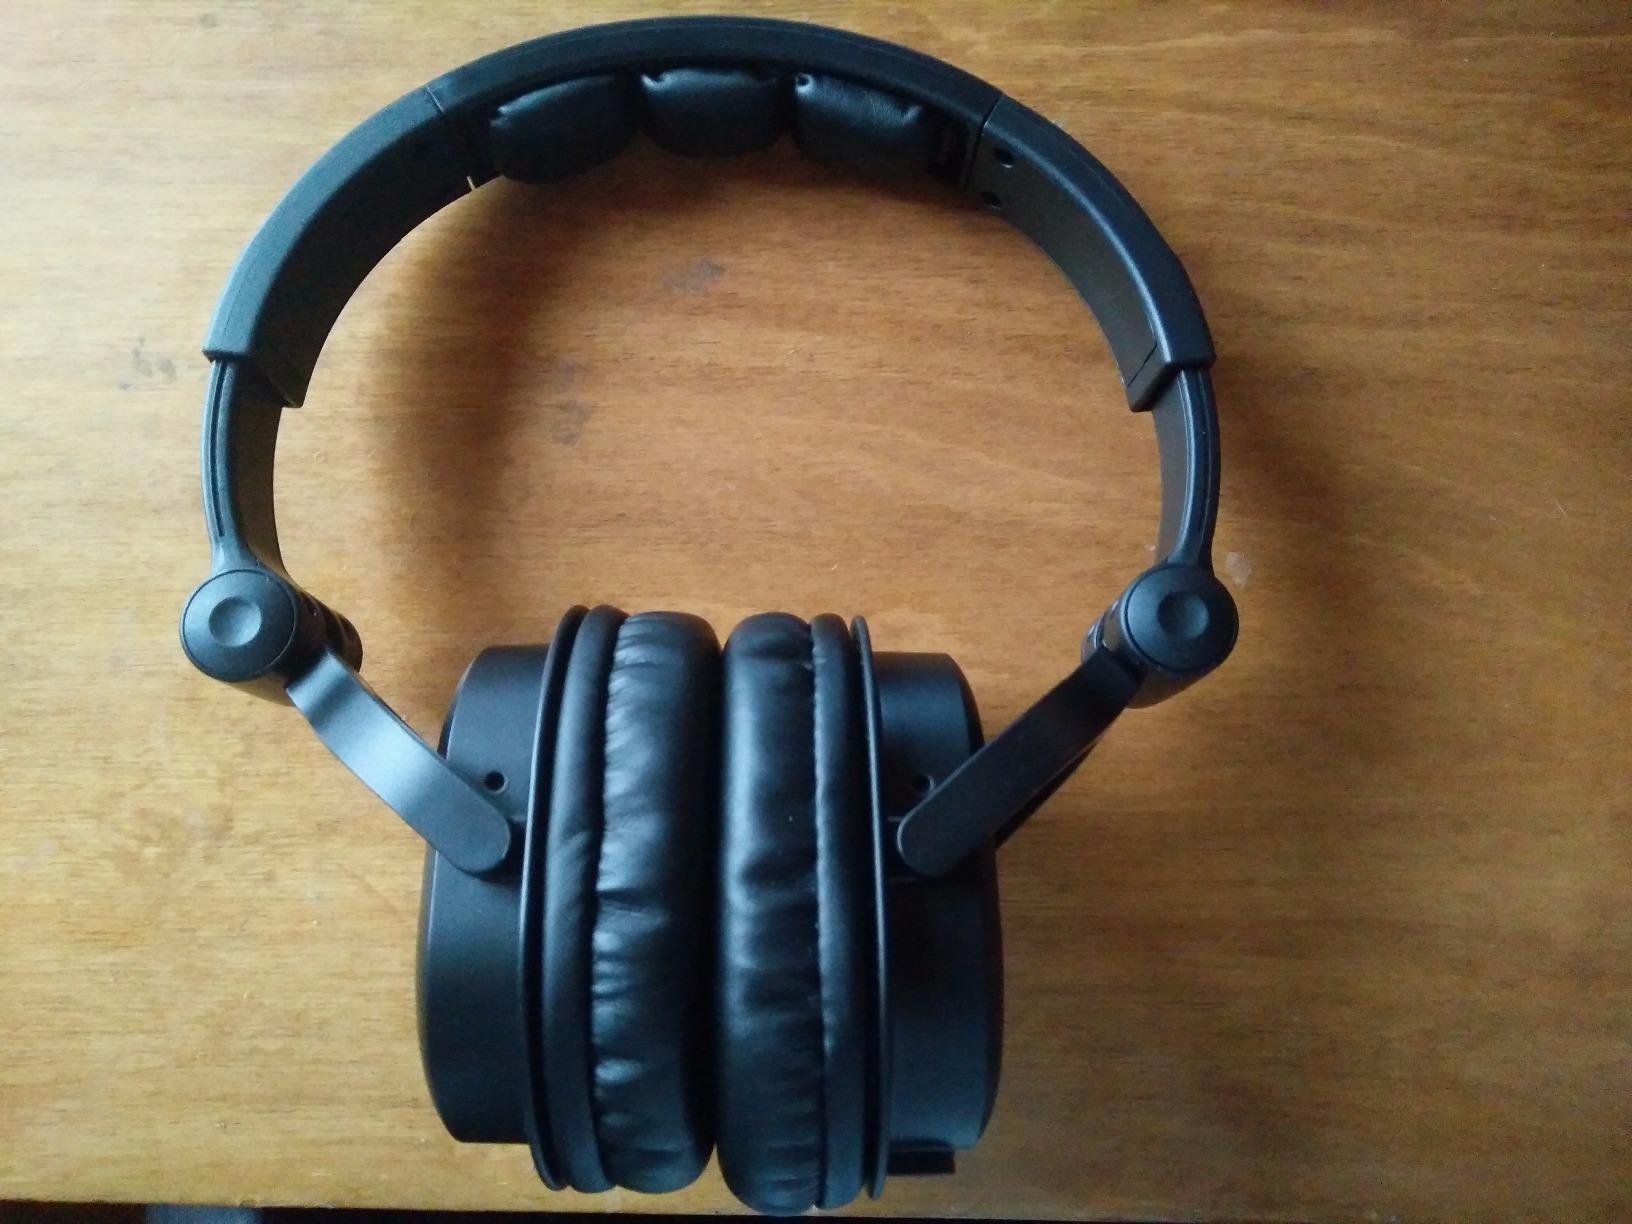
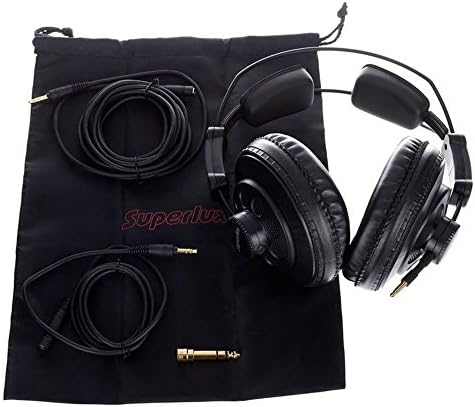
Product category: headphones
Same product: no